Natural History Museum of Basel

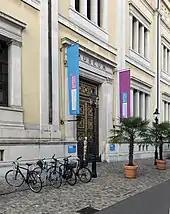
View of the museum building

Natural History Museum Basel is a natural history museum in Basel, Switzerland that houses wide-ranging collections focused on the fields of zoology, entomology, mineralogy, anthropology, osteology and paleontology. It has over 11 million objects.